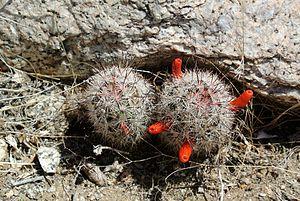
Mammillaria tetrancistra est une espèce de plantes de la famille des Cactaceae.